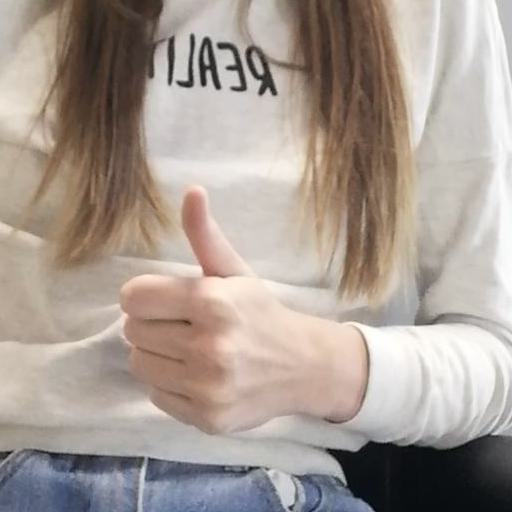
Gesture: like